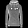
Label: Pullover